Saint Sebastian

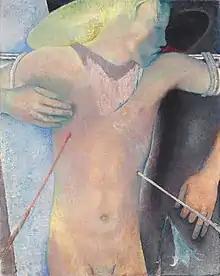
St Sebastian by Glyn Philpot (1932), oil on canvas, 36 ×

In 1911, the Italian playwright Gabriele d'Annunzio in conjunction with Claude Debussy produced "Le Martyre de saint Sébastien". The American composer Gian Carlo Menotti composed a ballet score for a Ballets Russes production which was first given in 1944. In his novella "Death in Venice", Thomas Mann hails the "Sebastian-Figure" as the supreme emblem of Apollonian beauty, that is, the artistry of differentiated forms; beauty as measured by discipline, proportion, and luminous distinctions. This allusion to Sebastian's suffering, associated with the writerly professionalism of the novella's protagonist, Gustav Aschenbach, provides a model for the "heroism born of weakness", which characterizes poise amidst agonizing torment and plain acceptance of one's fate as, beyond mere patience and passivity, a stylized achievement and artistic triumph.